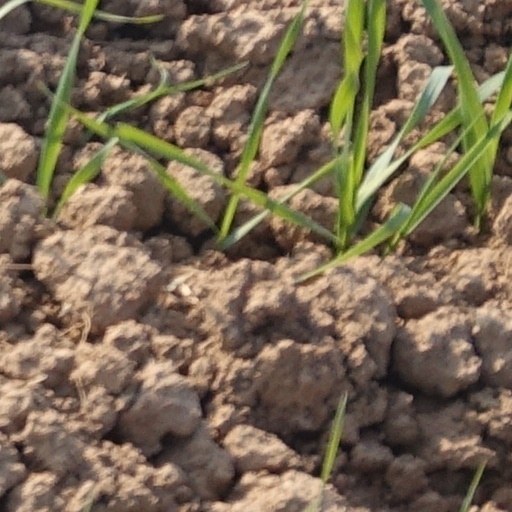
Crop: wheat